John Turner Sargent

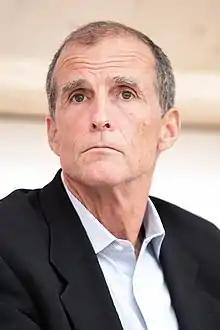
Turner Sargent at the Frankfurt Book Fair 2018

John Turner Sargent Jr. (born ) is an American book publisher; he was the CEO of Macmillan Publishers USA, and is the executive vice president of the Georg von Holtzbrinck Publishing Group, where he oversees the global trade operations in the U.S., U.K., Germany, and Australia as well as Macmillan Learning, the company's US-based higher education business.